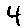
Label: 4